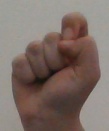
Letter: fa